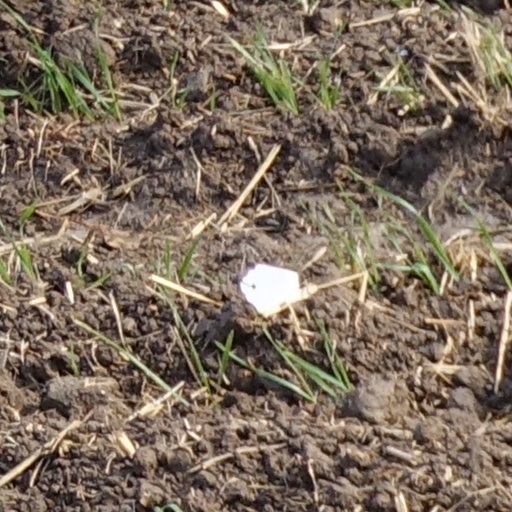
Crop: wheat